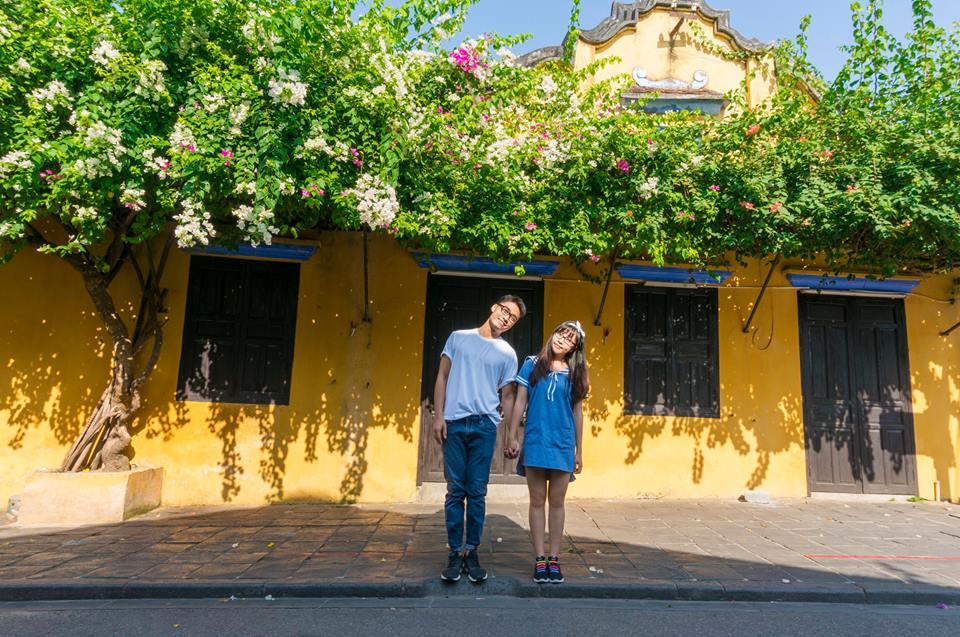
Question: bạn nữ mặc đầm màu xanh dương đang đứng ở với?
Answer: với bạn năm mặc áo trắng